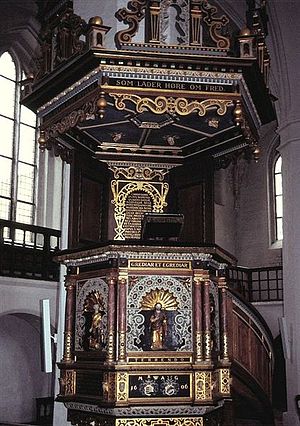
Maribo Domkirke / Galleri
Maribo Domkirke.
Maribo Domkirke ligger i Maribo på Lolland. Kirken blev oprettet i 1400-tallet da Maribo Kloster blev opført. Den blev senere omdannet til domkirke.